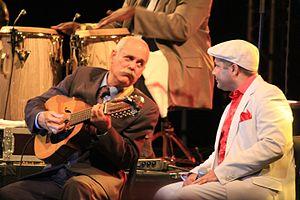
Orquesta Buena Vista Social Club pendant le Festival interceltique de Lorient avec Barbarito Torres